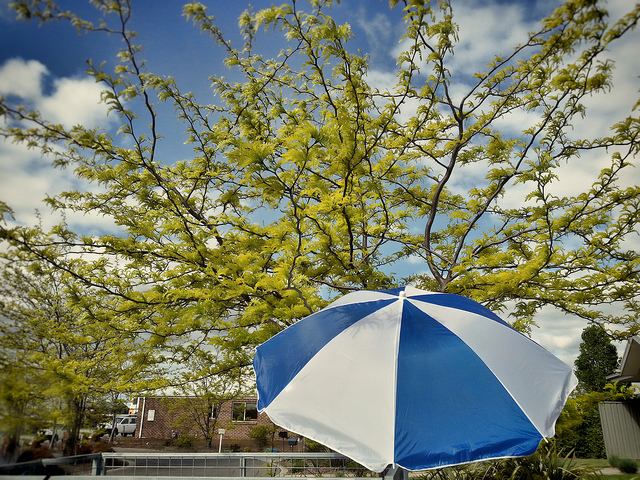
user: Given an image and a question. Answer the question in a short answer. Question: Who invented the device on this picture? Short Answer:
assistant: samuel fox